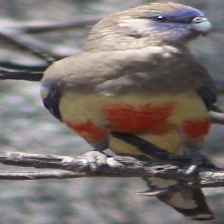
Species: EASTERN BLUEBONNET
Scientific name: NORTHIELLA HAEMATOGASTER